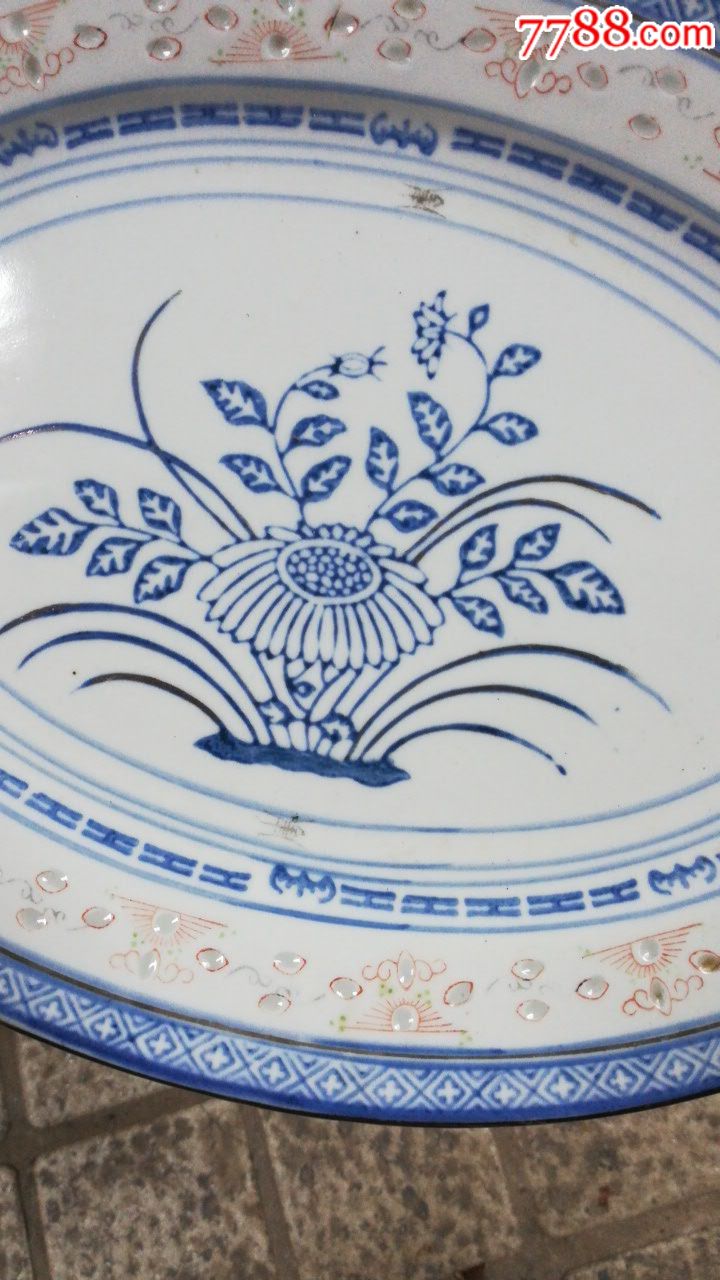
Label: trash